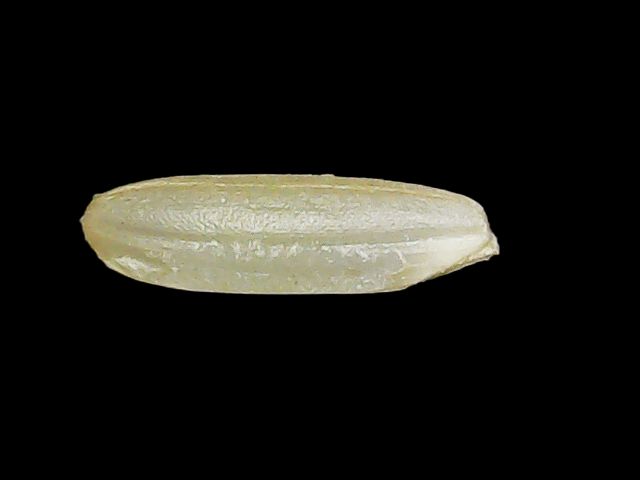
Rice variety: Binadhan17